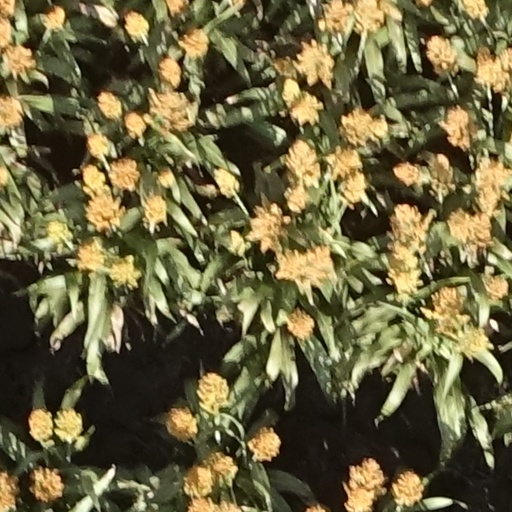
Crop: sorghum